Kuntillet Ajrud inscriptions

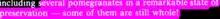
Being an arid area, much was preserved. The first treks found cloth, rope, and wood. There were even tools made from the wood of a tree that only grows naturally in Southern Sinai.

There is a common two-bovine motif. Many have written on a connection to abundance, fertility, goddesses. Meshel says the udders are poorly drawn; others point out it is a bull. The suckling motif is ubiquitous in the ancient world, seen in Syrian ivory, Egyptian hieroglyph, Semitic pottery, and more.